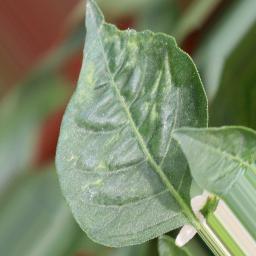
Label: mites_and_trips